Charles Morton (impresario)

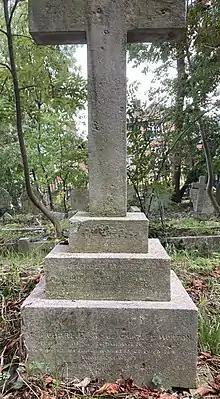
Family grave of Charles Morton in Highgate Cemetery

In 1877, Morton became the manager of the Alhambra Theatre, in Leicester Square. The theatre fell into financial difficulties following the decision by the Middlesex Magistrates not to grant a Music and Dancing Licence in October 1870. It was destroyed by fire in December 1882. Morton took it over and made a success, presenting a programme of variety. The theatre reopened on 18 October 1884, with Morton in charge.